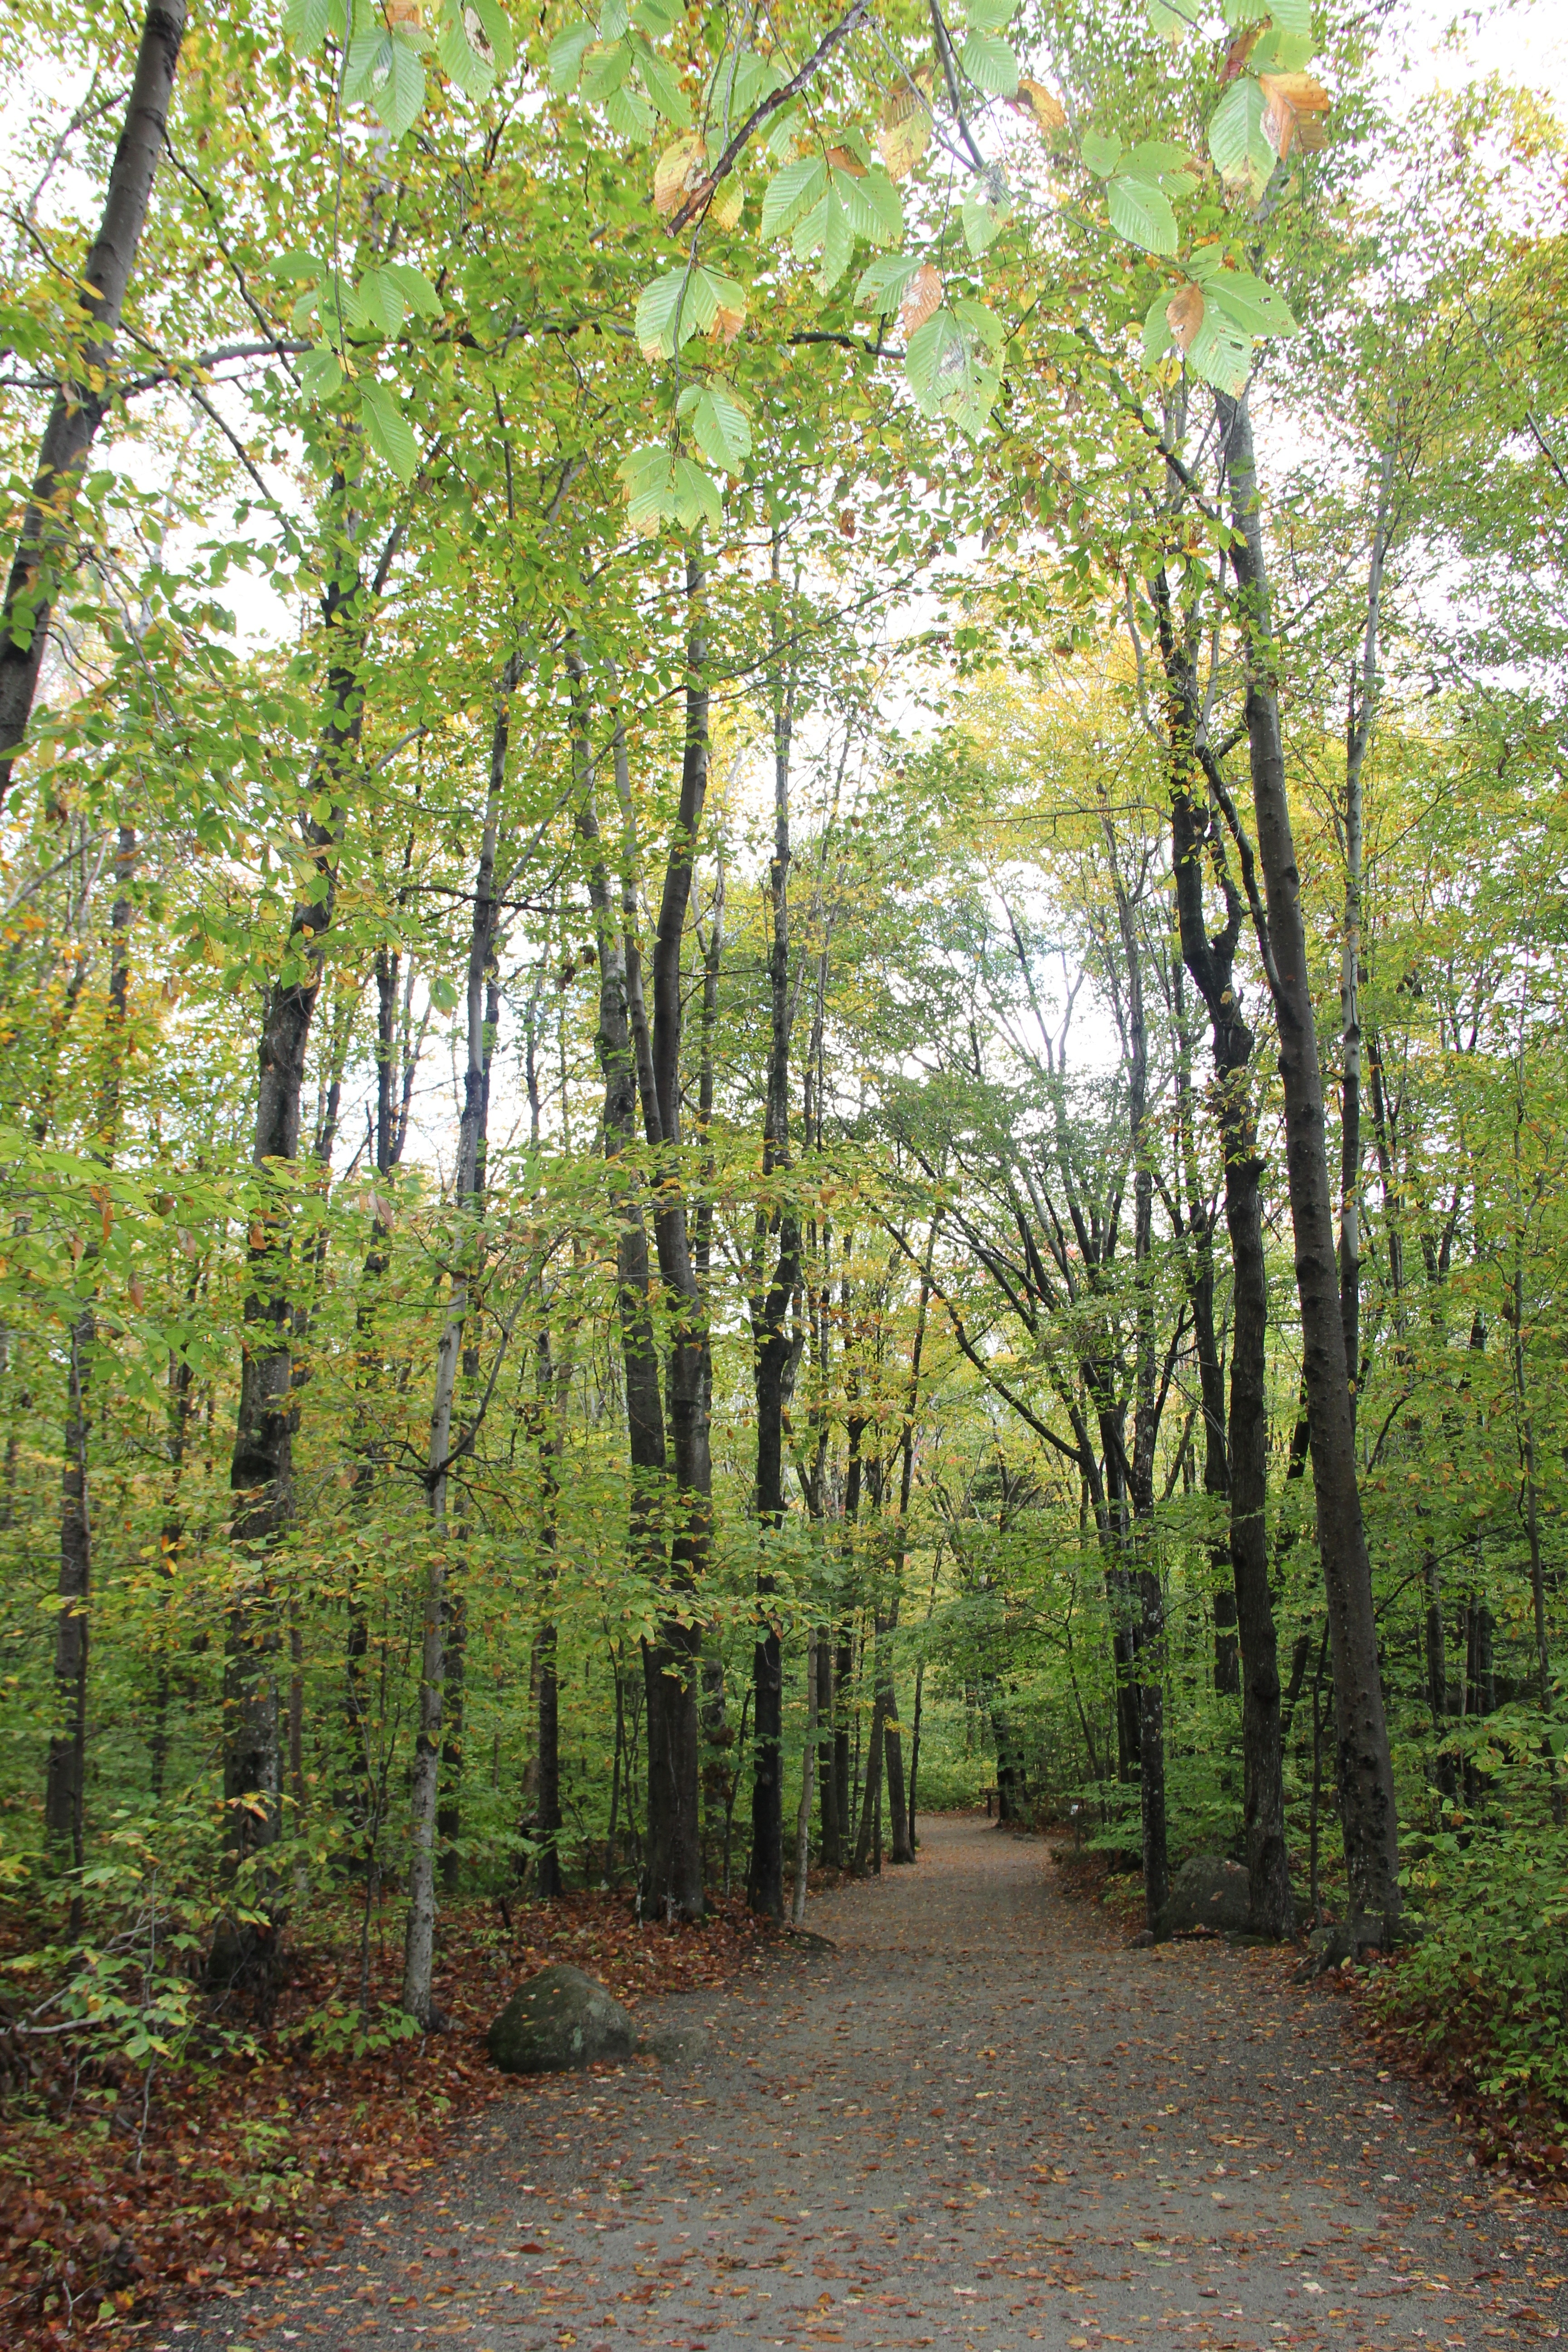
tree, nature, forest, path, plant, trail, sunlight, leaf, flower, autumn, botany, garden, trees, outdoors, shrub, deciduous, grove, woodland, habitat, ecosystem, biome, natural environment, woody plant, temperate broadleaf and mixed forest, temperate coniferous forest, land plant